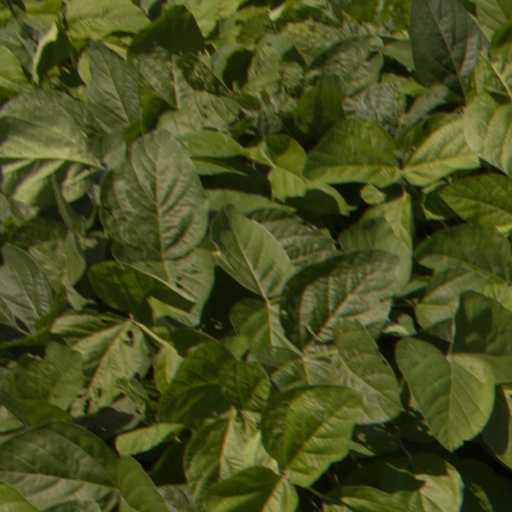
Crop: soybean